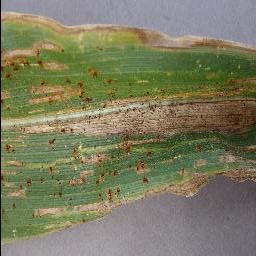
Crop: corn
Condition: (maize)_cercospora_spot_gray_spot